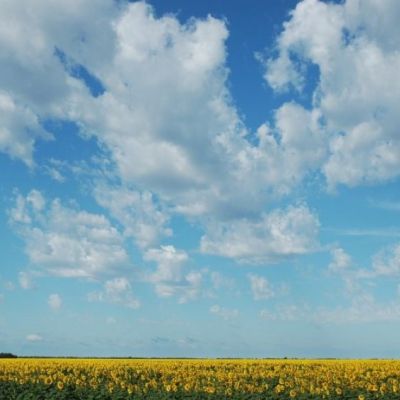
Cloud type: Altocumulus (Ac)